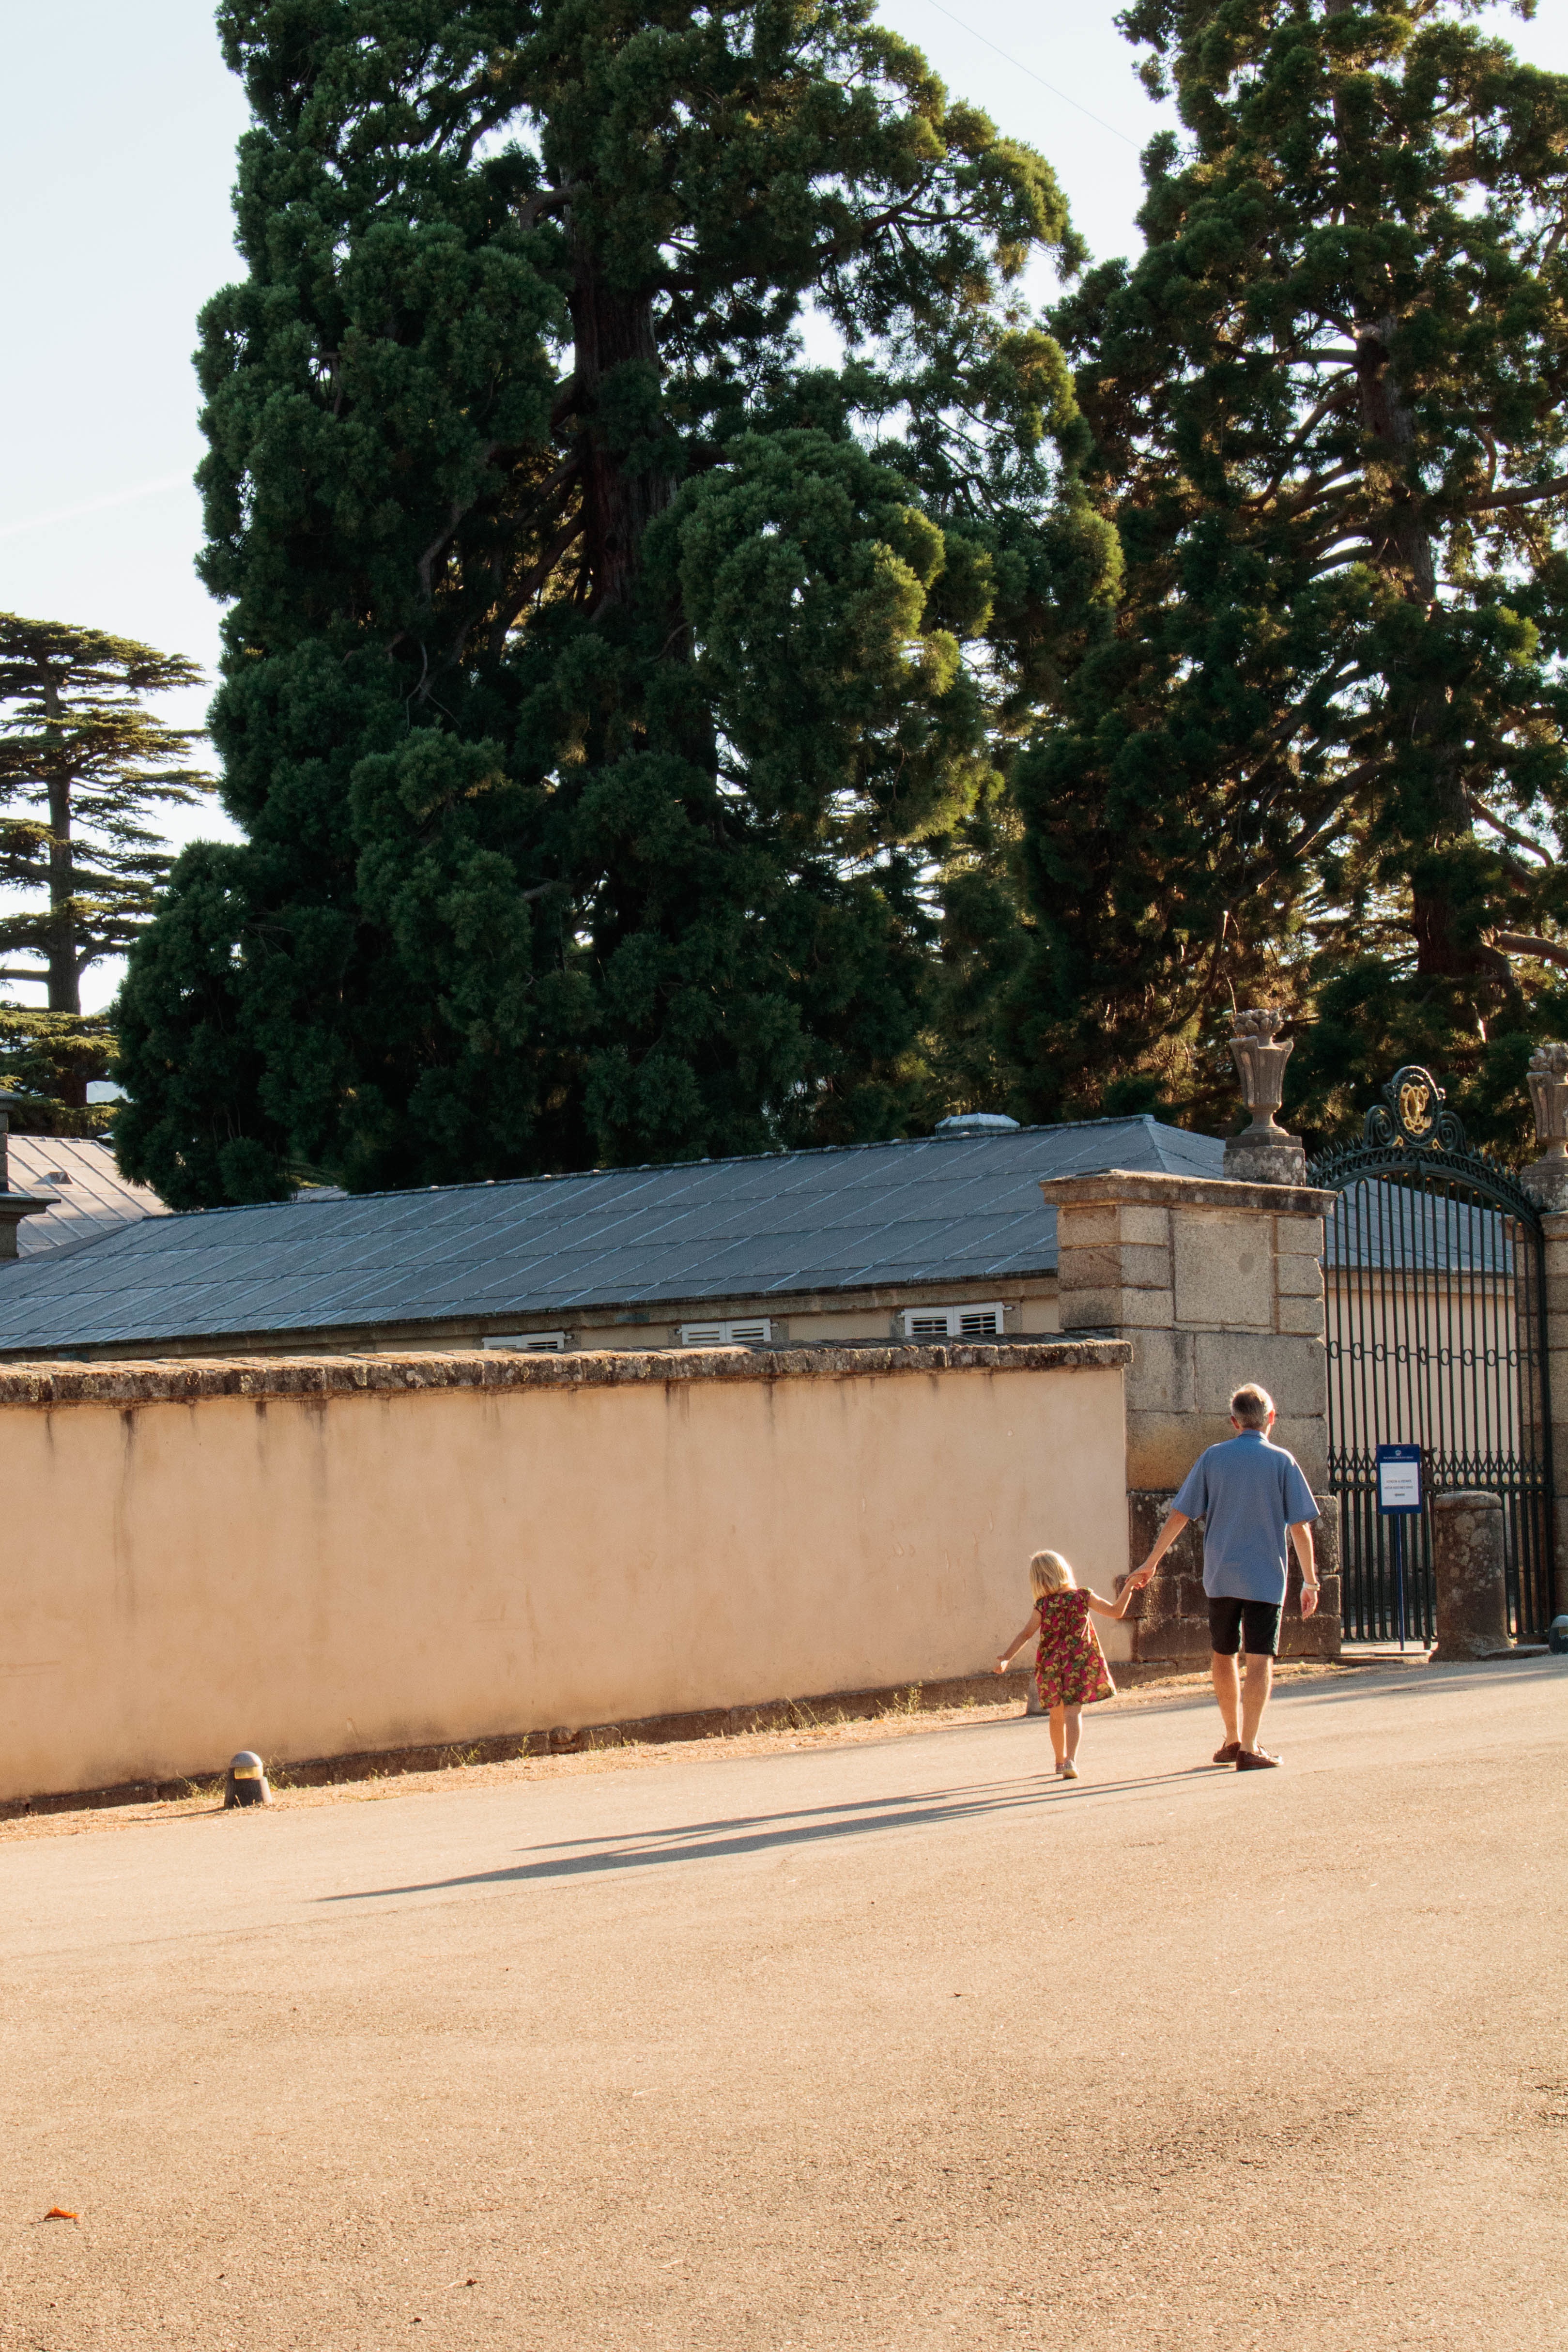
tree, wood, home